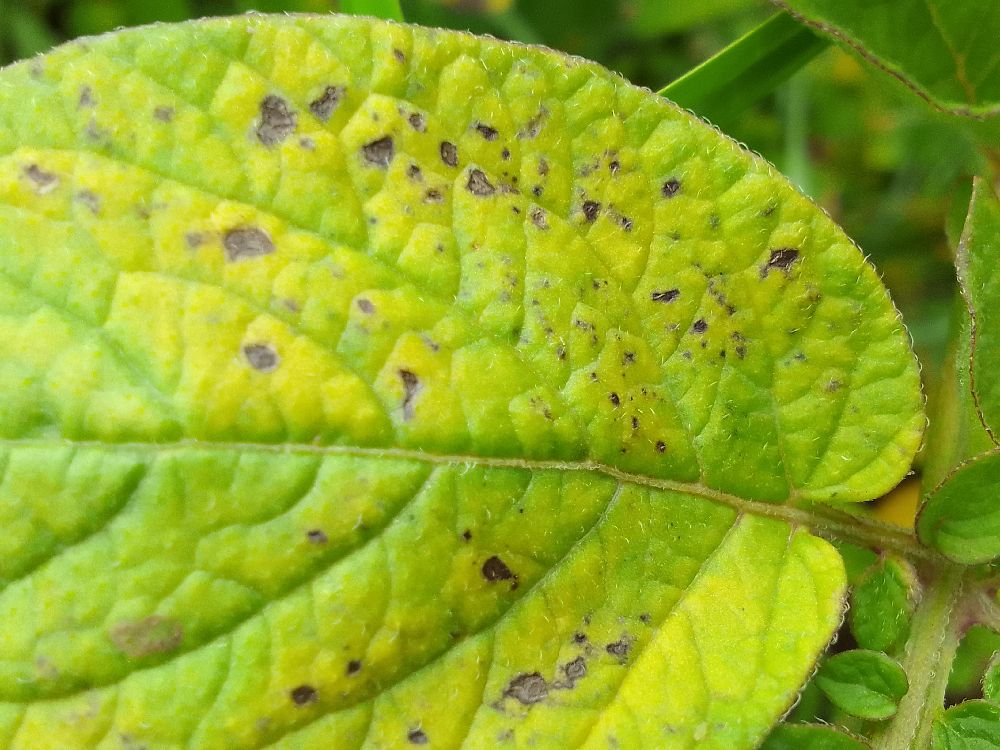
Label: Early blight